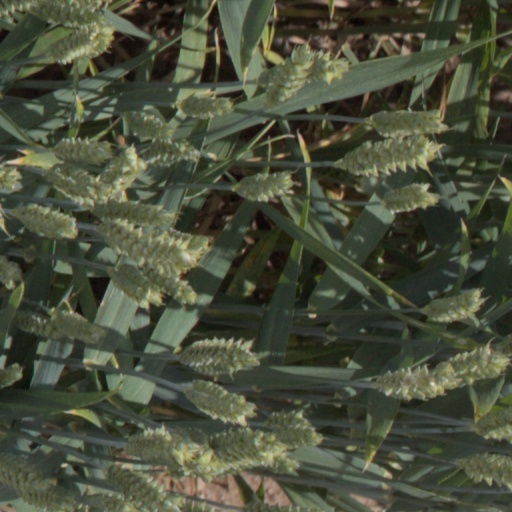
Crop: wheat